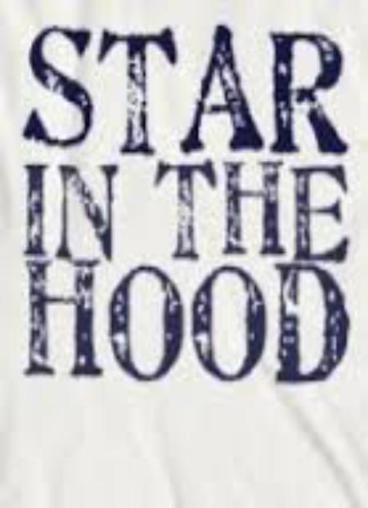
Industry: Clothes